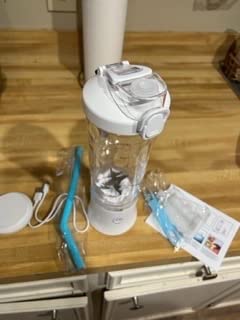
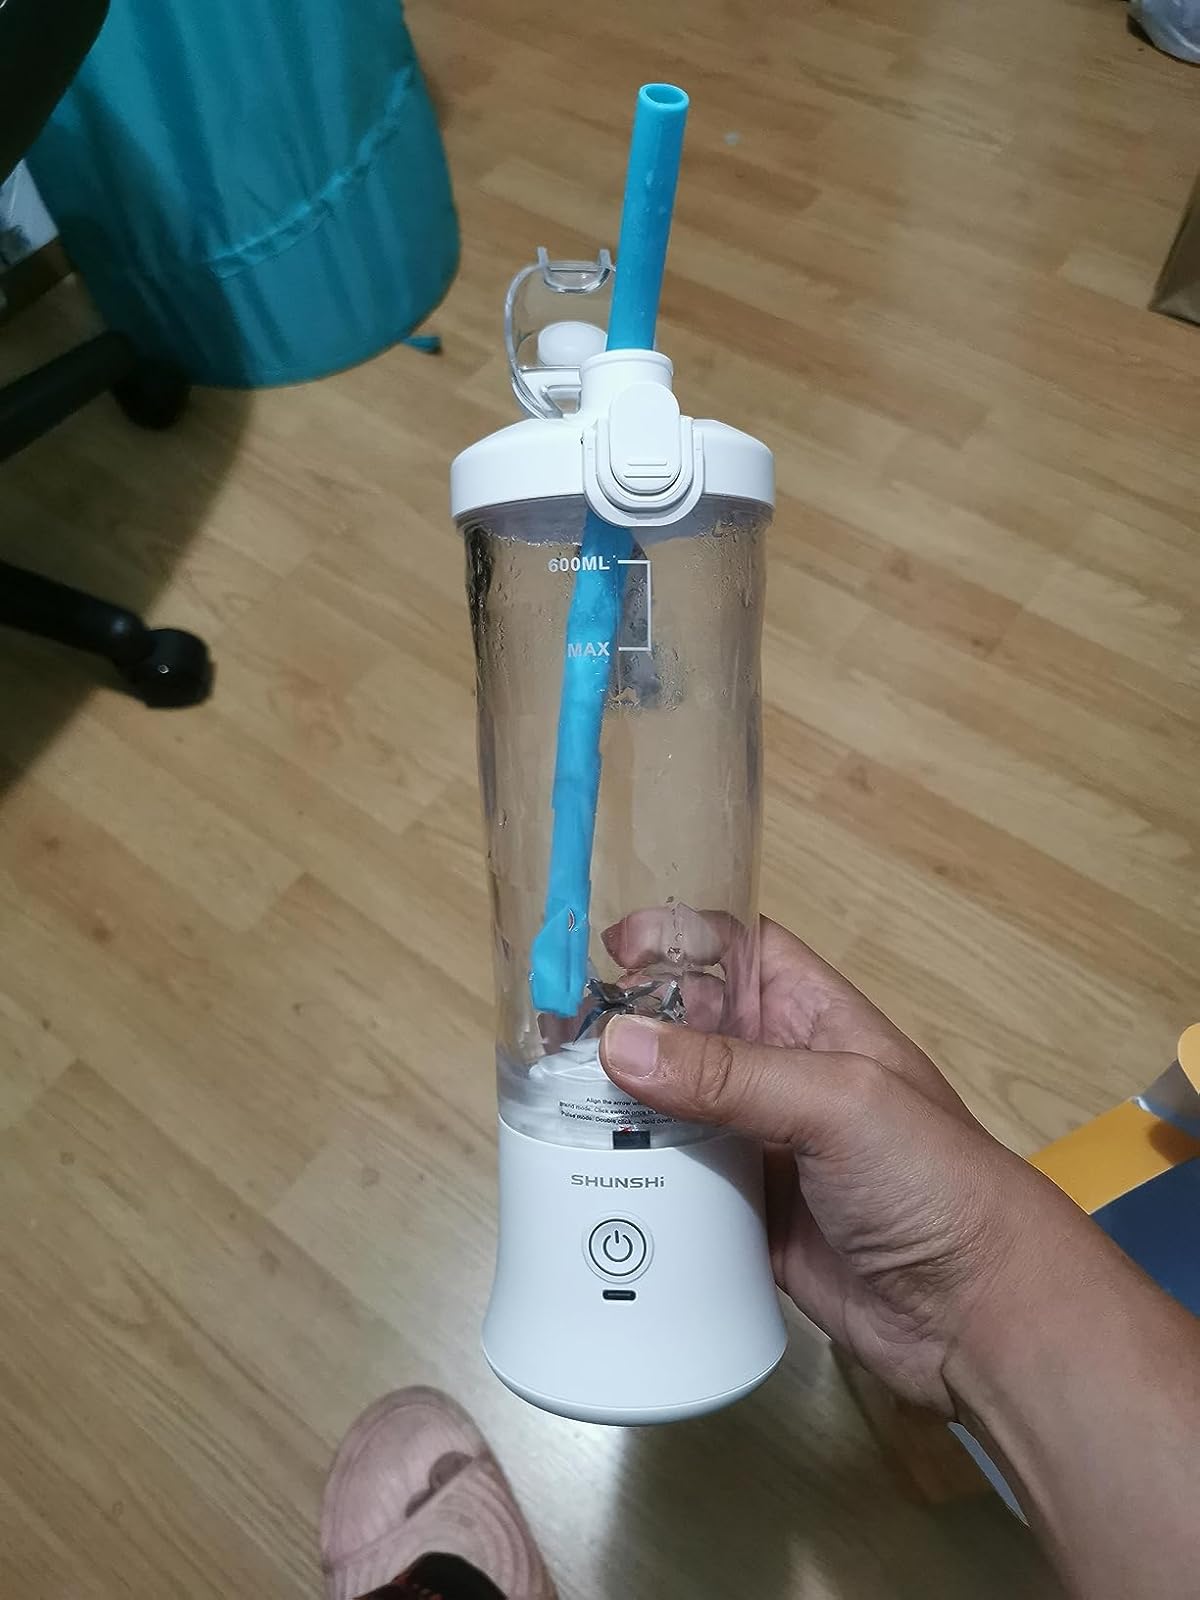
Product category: items_blender
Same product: yes